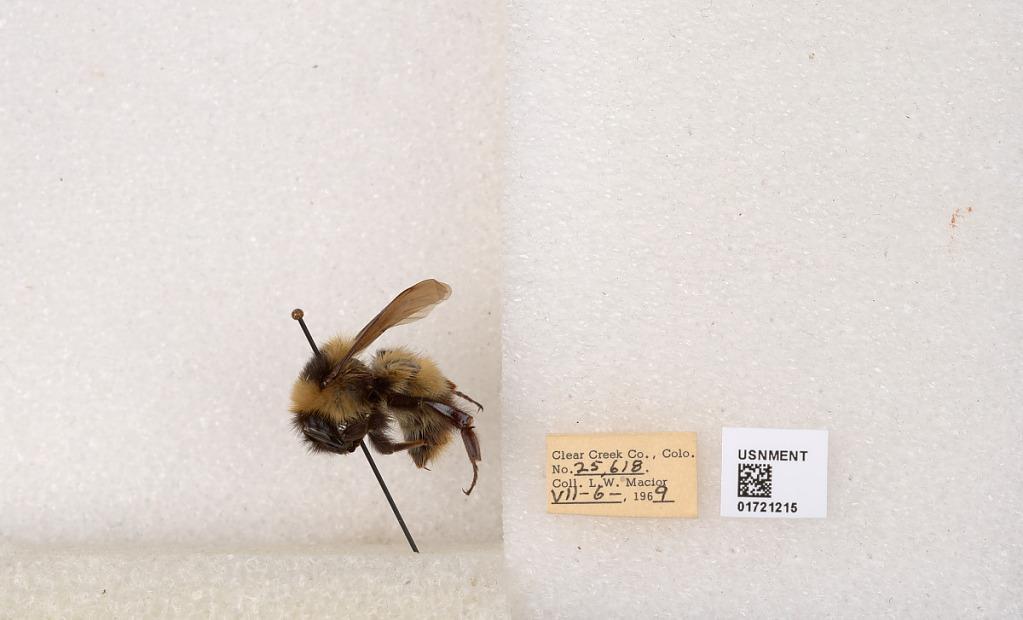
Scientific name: Bombus kirbyellus
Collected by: L. Macior
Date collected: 1969-7-6
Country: United States
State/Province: Colorado
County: Clear Creek
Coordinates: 39.6891, -105.644